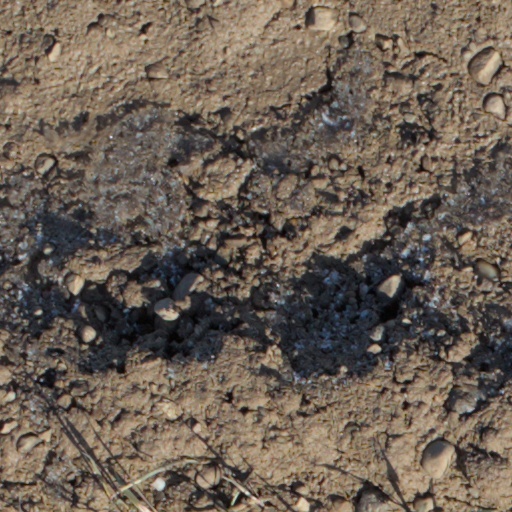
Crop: wheat